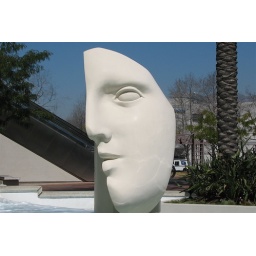
Urban art. Formerly in front of an office building at 101 Brand Blvd., Glendale, California.